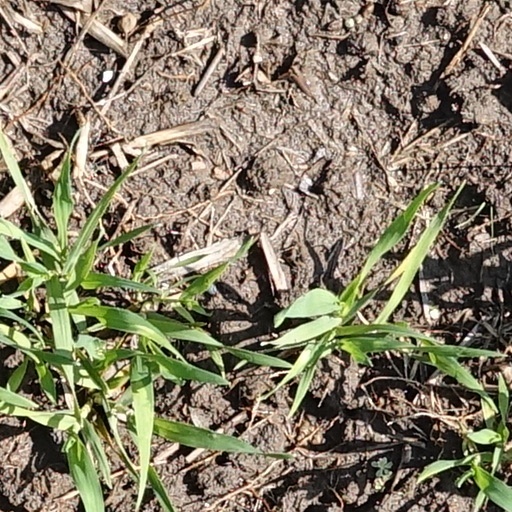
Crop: wheat